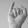
ASL letter: I